Red Zinger Bicycle Classic

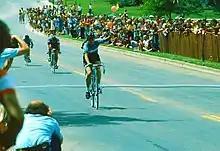
Hannah North winning the criterium stage of the 1975 Red Zinger Bicycle Classic. This win secured her first-place finish for the whole stage race.

The Red Zinger Bicycle Classic (1975–1979) was a road bicycle racing stage race.